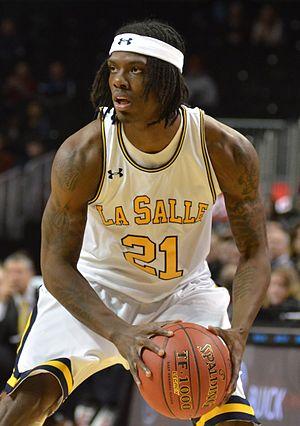
Tyrone W. « Ty » Garland, né le 13 août 1992 à Philadelphie, est un joueur américain de basket-ball. Il évolue dans l'équipe du Power de Mississauga en Ligue nationale de basketball du Canada.